Inter-Parliamentary Alliance on China

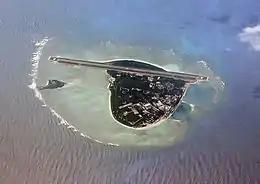
Woody Island, a disputed territory in the South China Sea, is currently occupied by China, and has been used for landing long-range bombers of the People's Liberation Army Air Force.

The alliance appears to have a defensive posture, seeing China's relationship to the world, at least under Communist Party general secretary Xi Jinping, as being a threat to many democratic values. Overall, the group aims "to help counter what they say is the threat China’s growing influence poses to global trade, security and human rights." The Inter-Parliamentary Alliance on China has a five-fold mission: